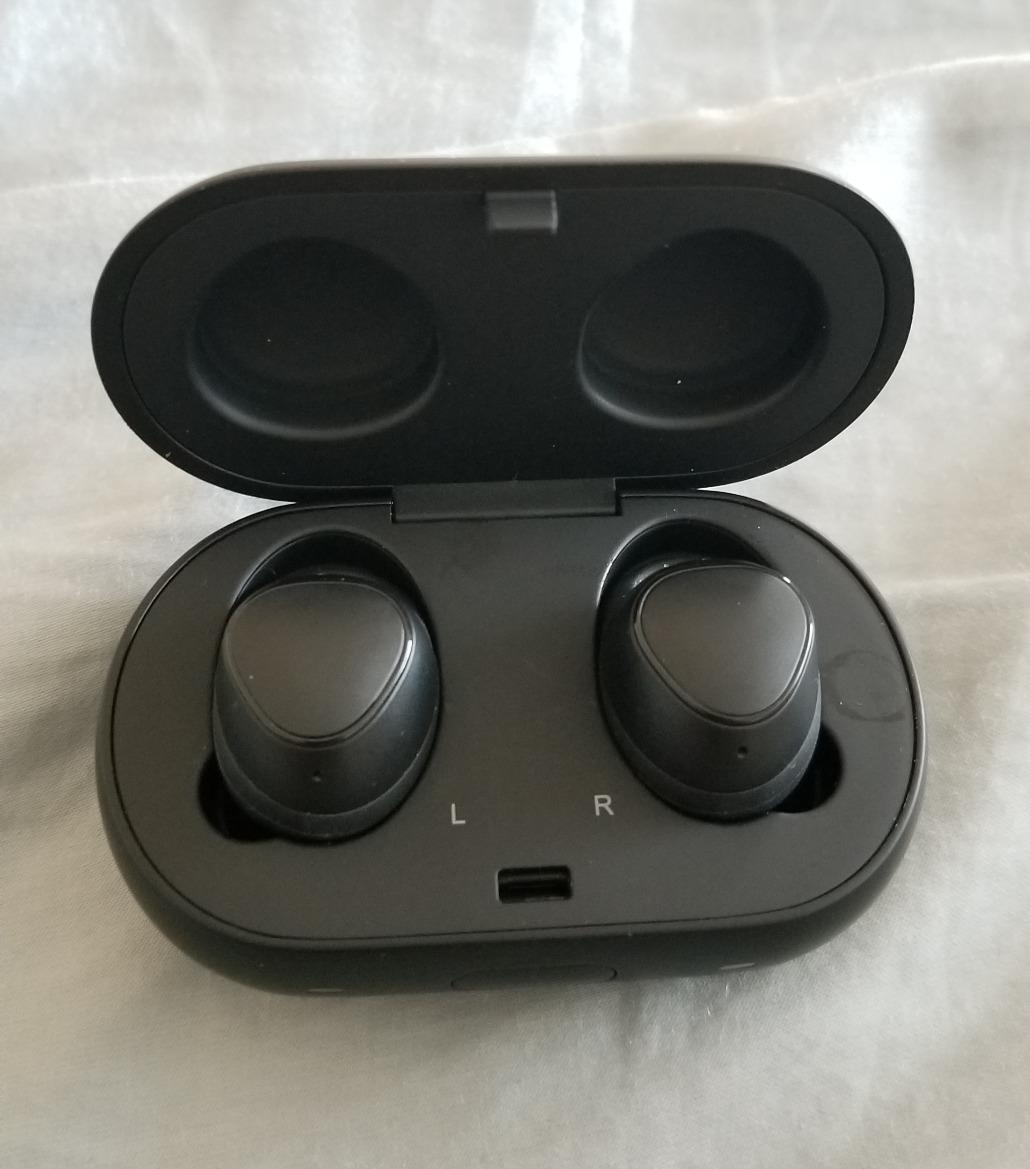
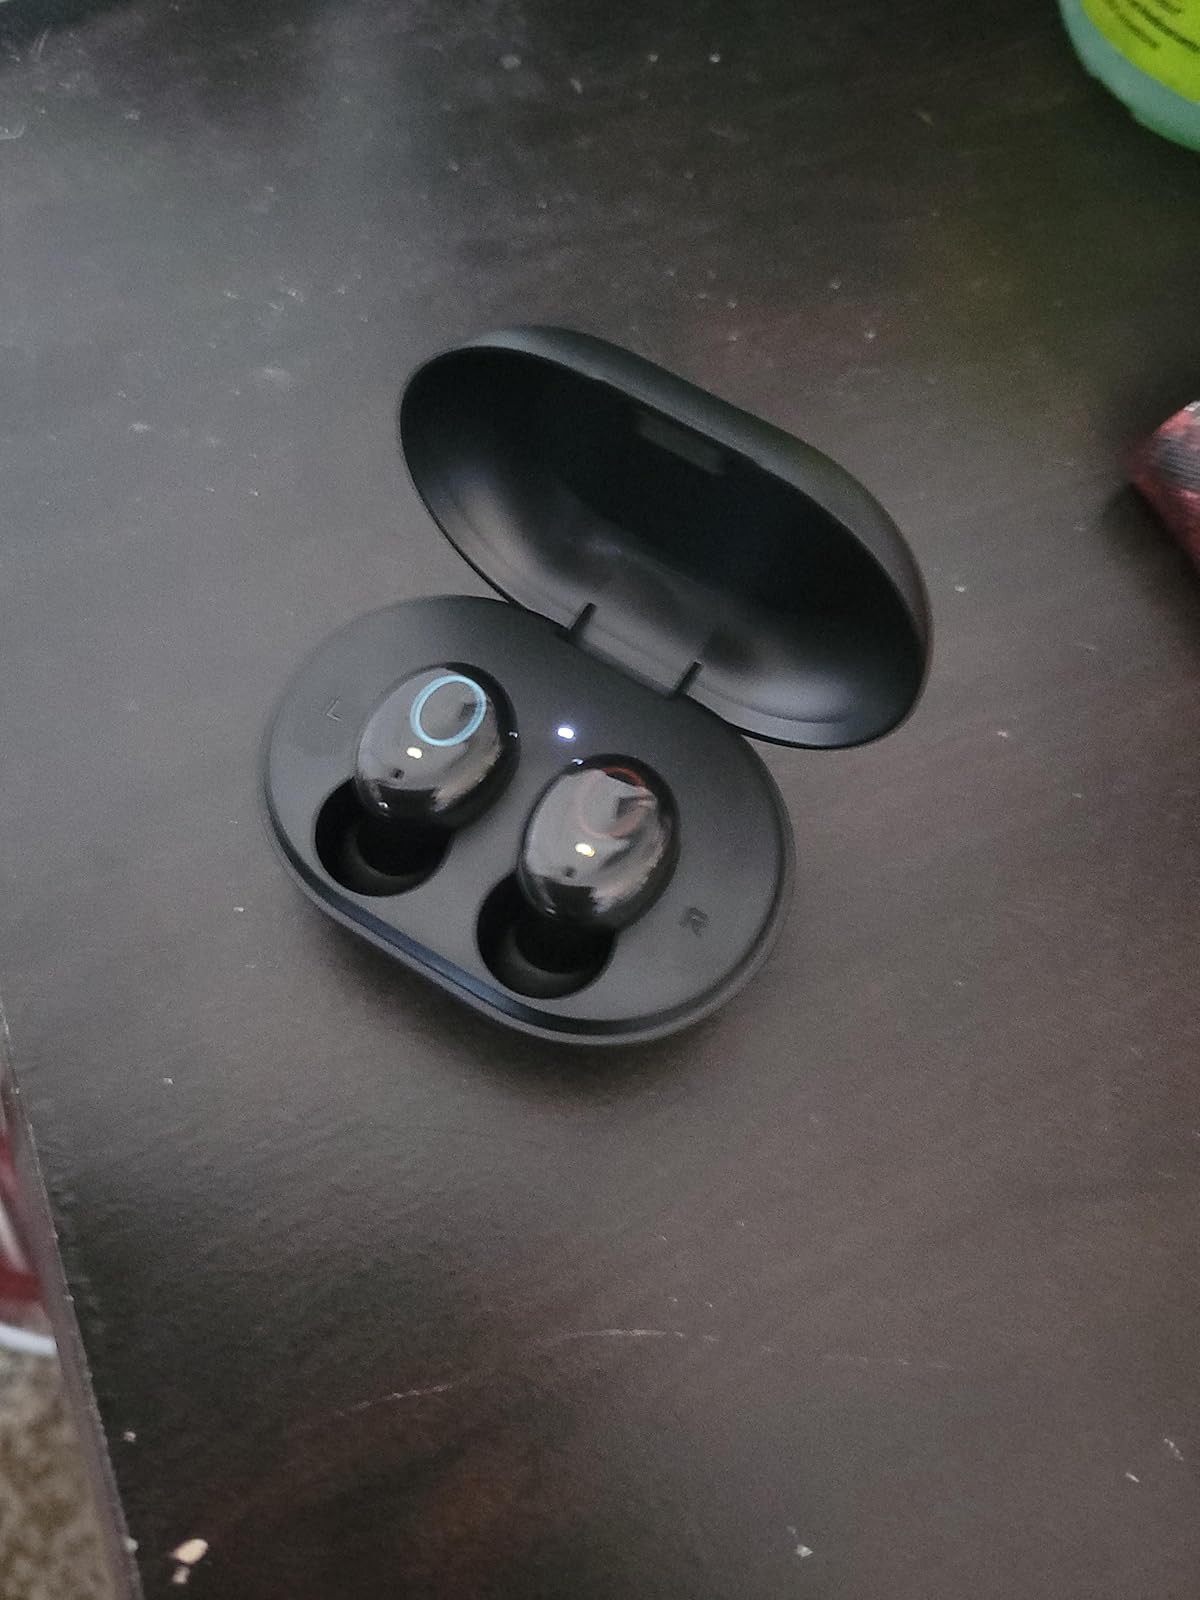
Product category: earbuds
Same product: no